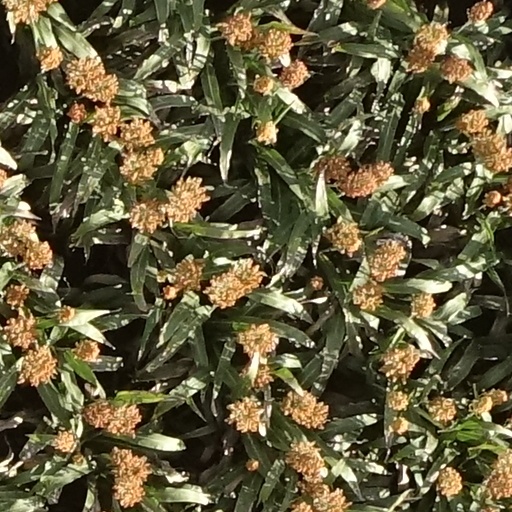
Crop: sorghum